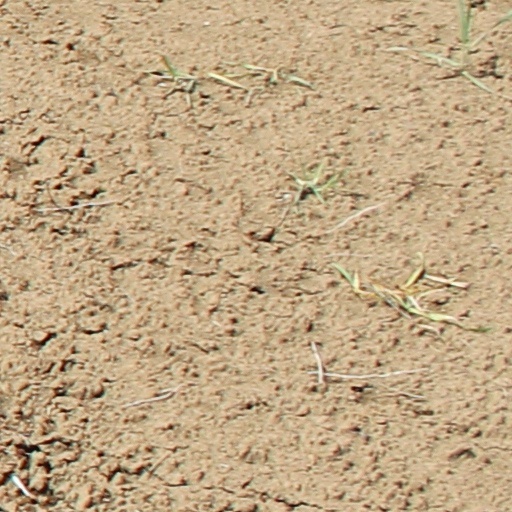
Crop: wheat